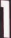
Number: 1